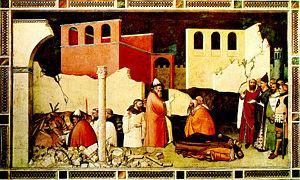
Maso di Banco ou Maso di Banco Giottino est un peintre italien du XIVᵉ siècle, l'un des plus actifs élèves de Giotto.